Demographics of Albania

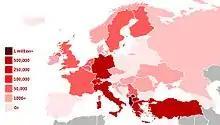
Distribution of Albanians in Europe

Literacy in the country is 98.7 percent. The school life expectancy (primary to tertiary education) of Albania is 16 years. The nation ranks 25th out of 167 countries in the world. In 2015, the overall literacy rate in Albania was 98.7%; the male literacy rate was 99.2% and female literacy rate was 98.3%.